Critique of political economy

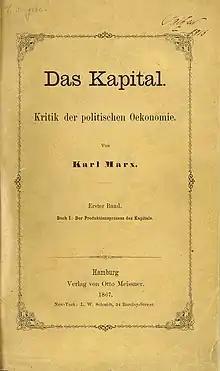
German edition of , a famous critique of political economy written by Marx

According to the French philosopher Jacques Rancière, what Marx understood, and what the economists failed to recognise was that the value-form is not something essential, but merely a part of the capitalist mode of production.